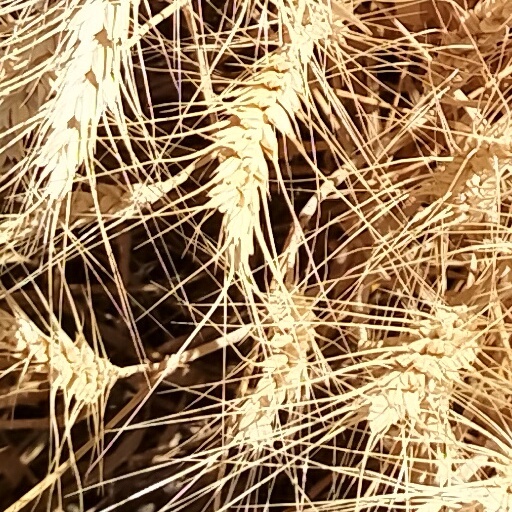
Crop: wheat